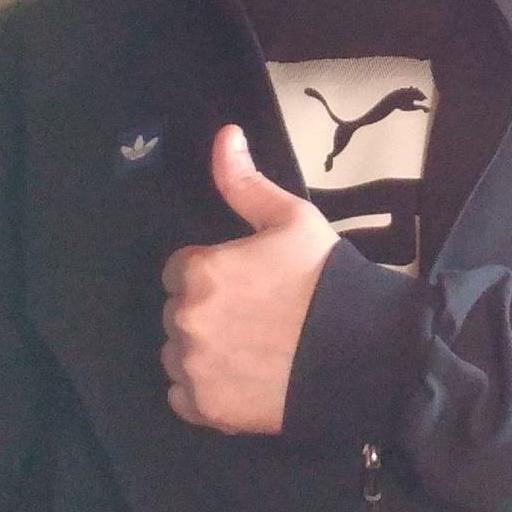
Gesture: like